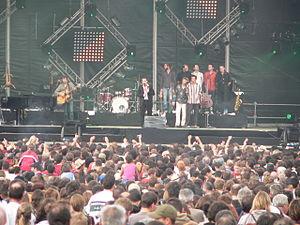
Le chanteur Bénabar, sur la grande scène